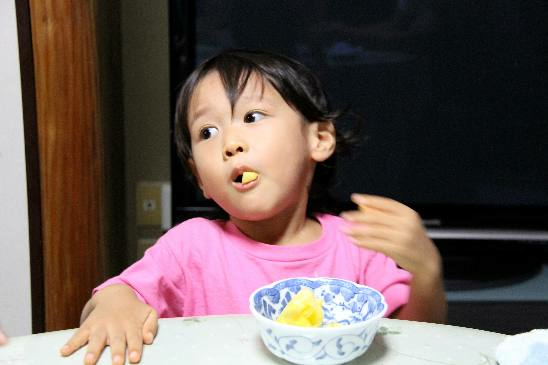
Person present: Yes